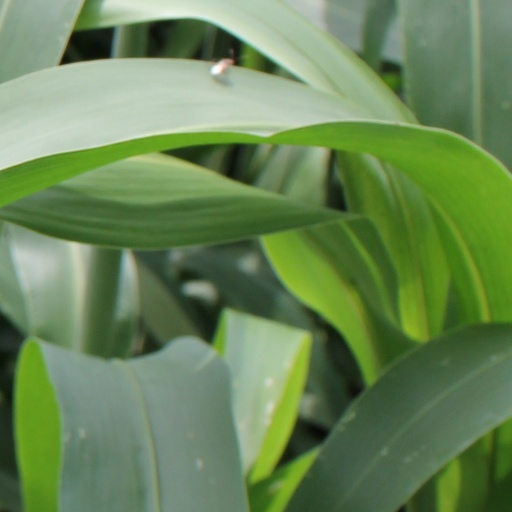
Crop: sorghum